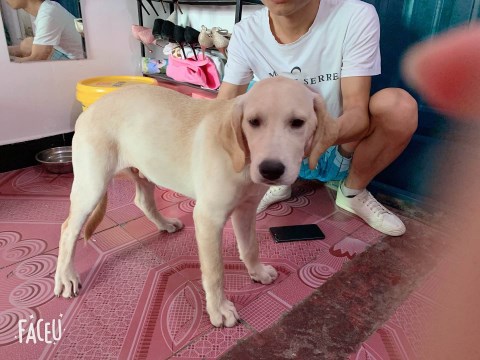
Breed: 3580-n000122-Labrador_retriever